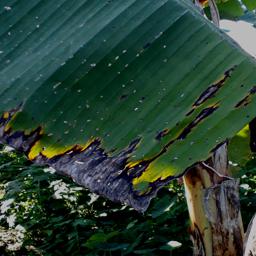
Label: BLACK SIGATOKA